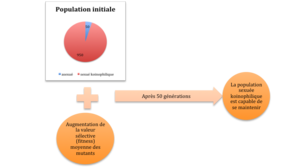
Dans le modèle de Koeslag, le maintien de la population sexuée koinophilique est possible quand la valeur sélective (fitness) moyenne des mutants est forte.
La koinophilie désigne une préférence pour les partenaires sexuels potentiels les plus communs comportementalement, ou ayant les caractères phénotypiques les plus habituels dans le groupe.